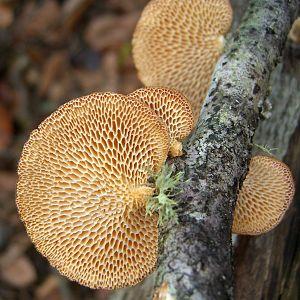
L'hyménium est la partie fertile du sporophore des champignons. C'est un pseudo-tissu porté par l'hyménophore et donnant naissance aux spores. Il peut se présenter sous le chapeau, sous forme de tubes, de lames, de plis ou d'aiguillons, tapisser la face interne des champignons en forme de coupe comme les Pézizes, ou encore constituer l'intérieur des Vesses-de-loup.